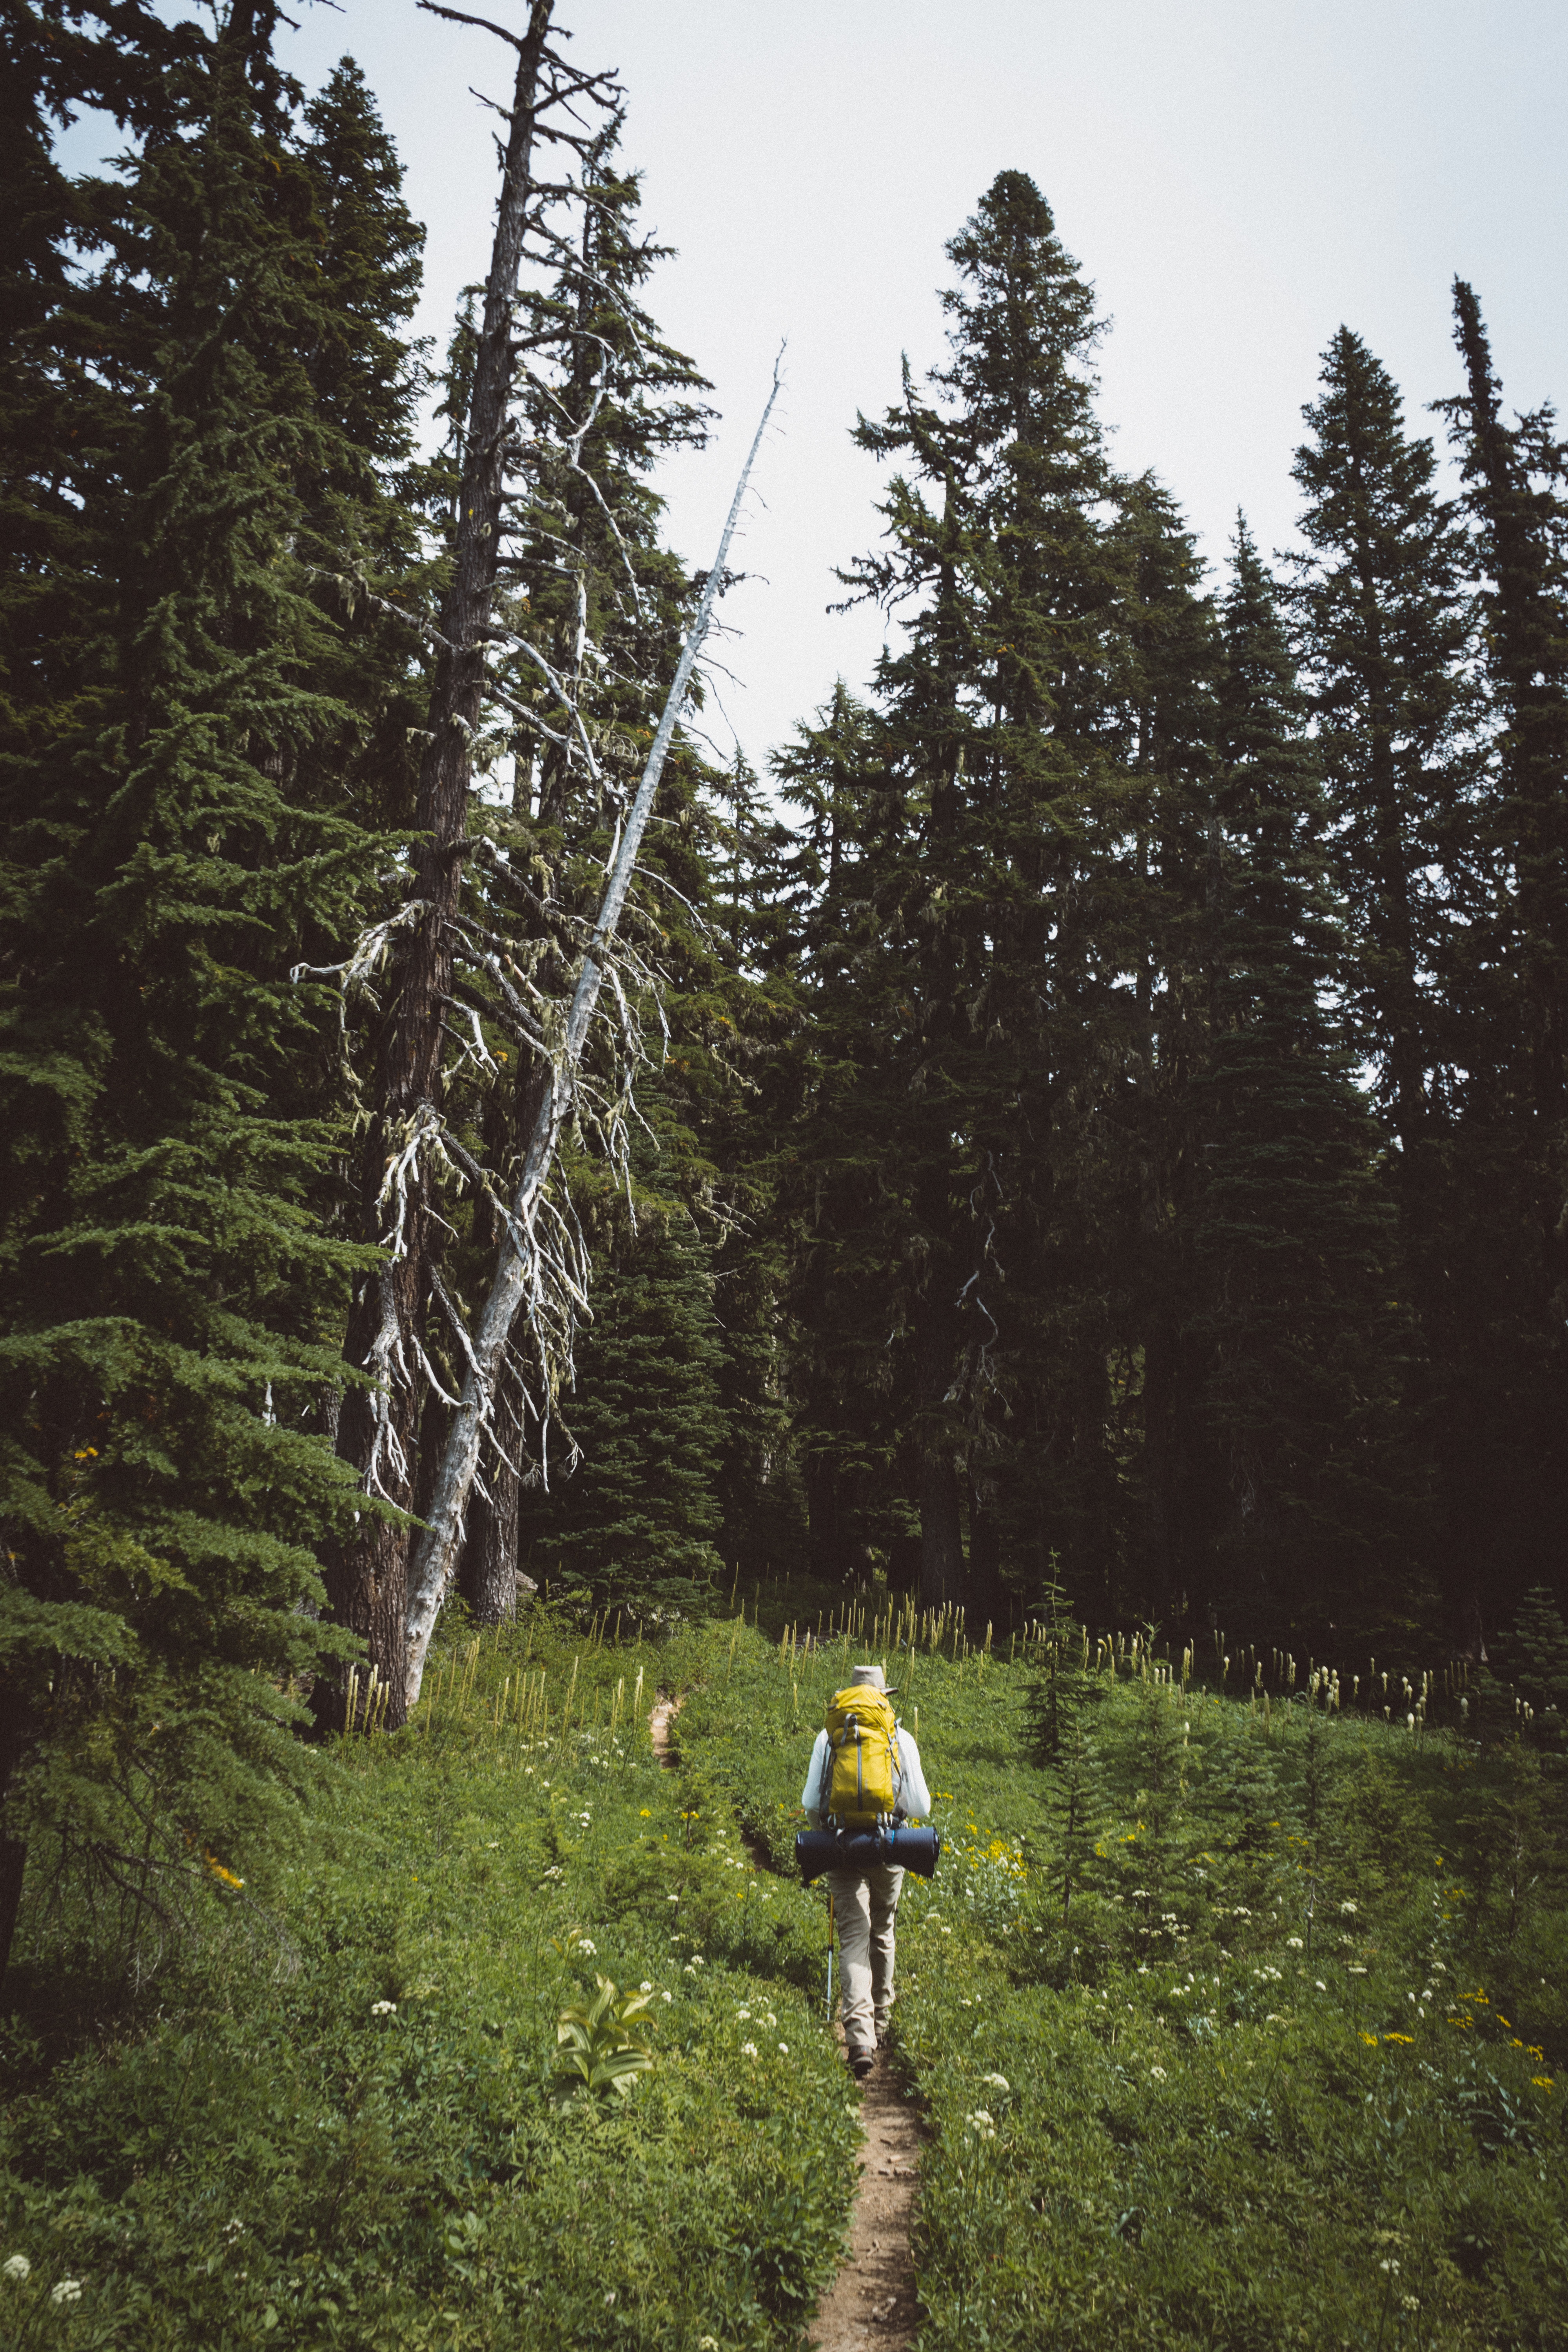
tree, forest, wilderness, walking, mountain, trail, adventure, ridge, mountain bike, woodland, habitat, ecosystem, mountain biking, woody plant